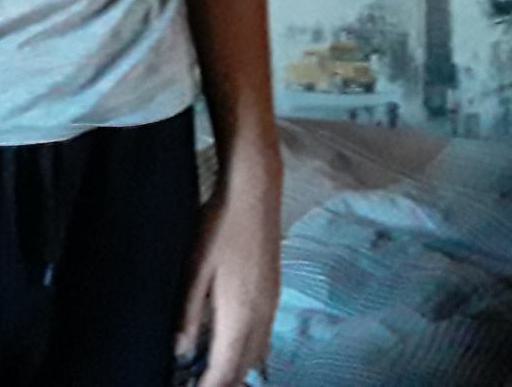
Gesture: no_gesture